Foster W. Stearns

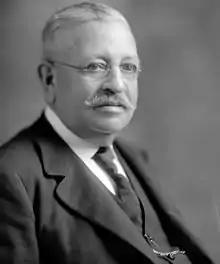
Harris & Ewing Collection, Library of Congress

Foster Waterman Stearns (July 29, 1881 – June 4, 1956) was a U.S. Representative from New Hampshire.